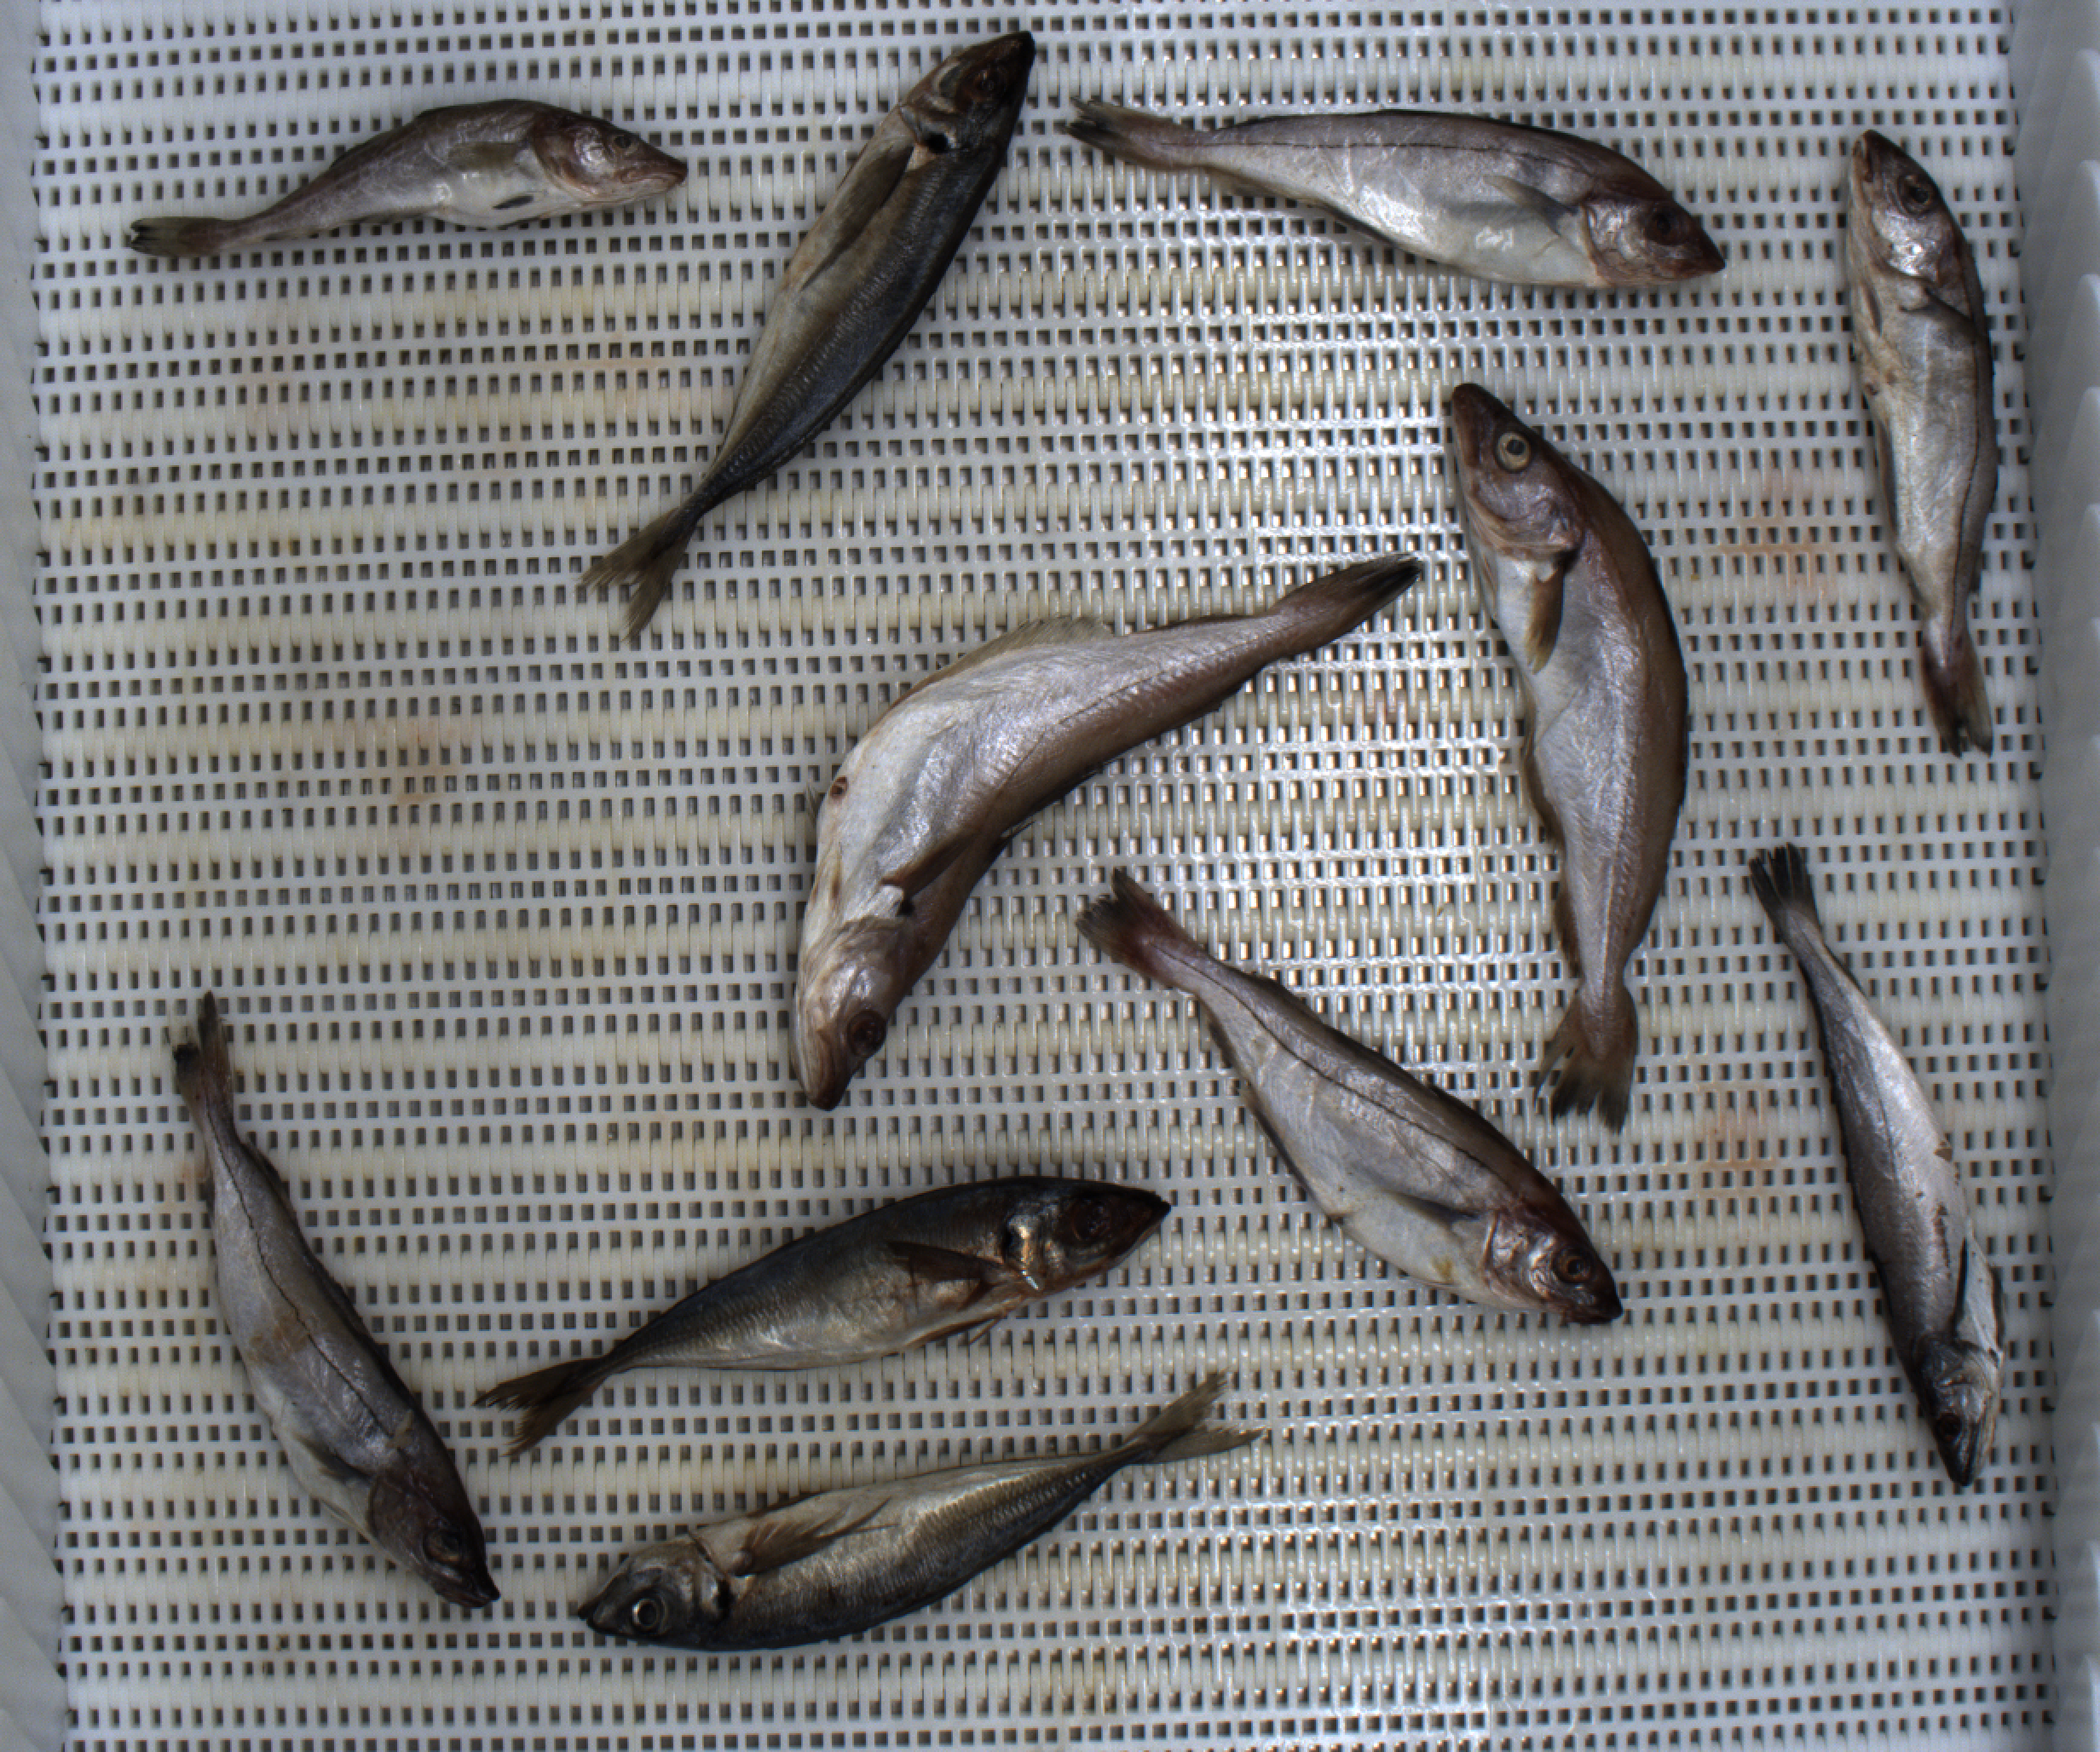
Total fish: 11
Cod: 1
Haddock: 4
Whiting: 2
Hake: 1
Horse mackerel: 3
Saithe: 0
Other: 0